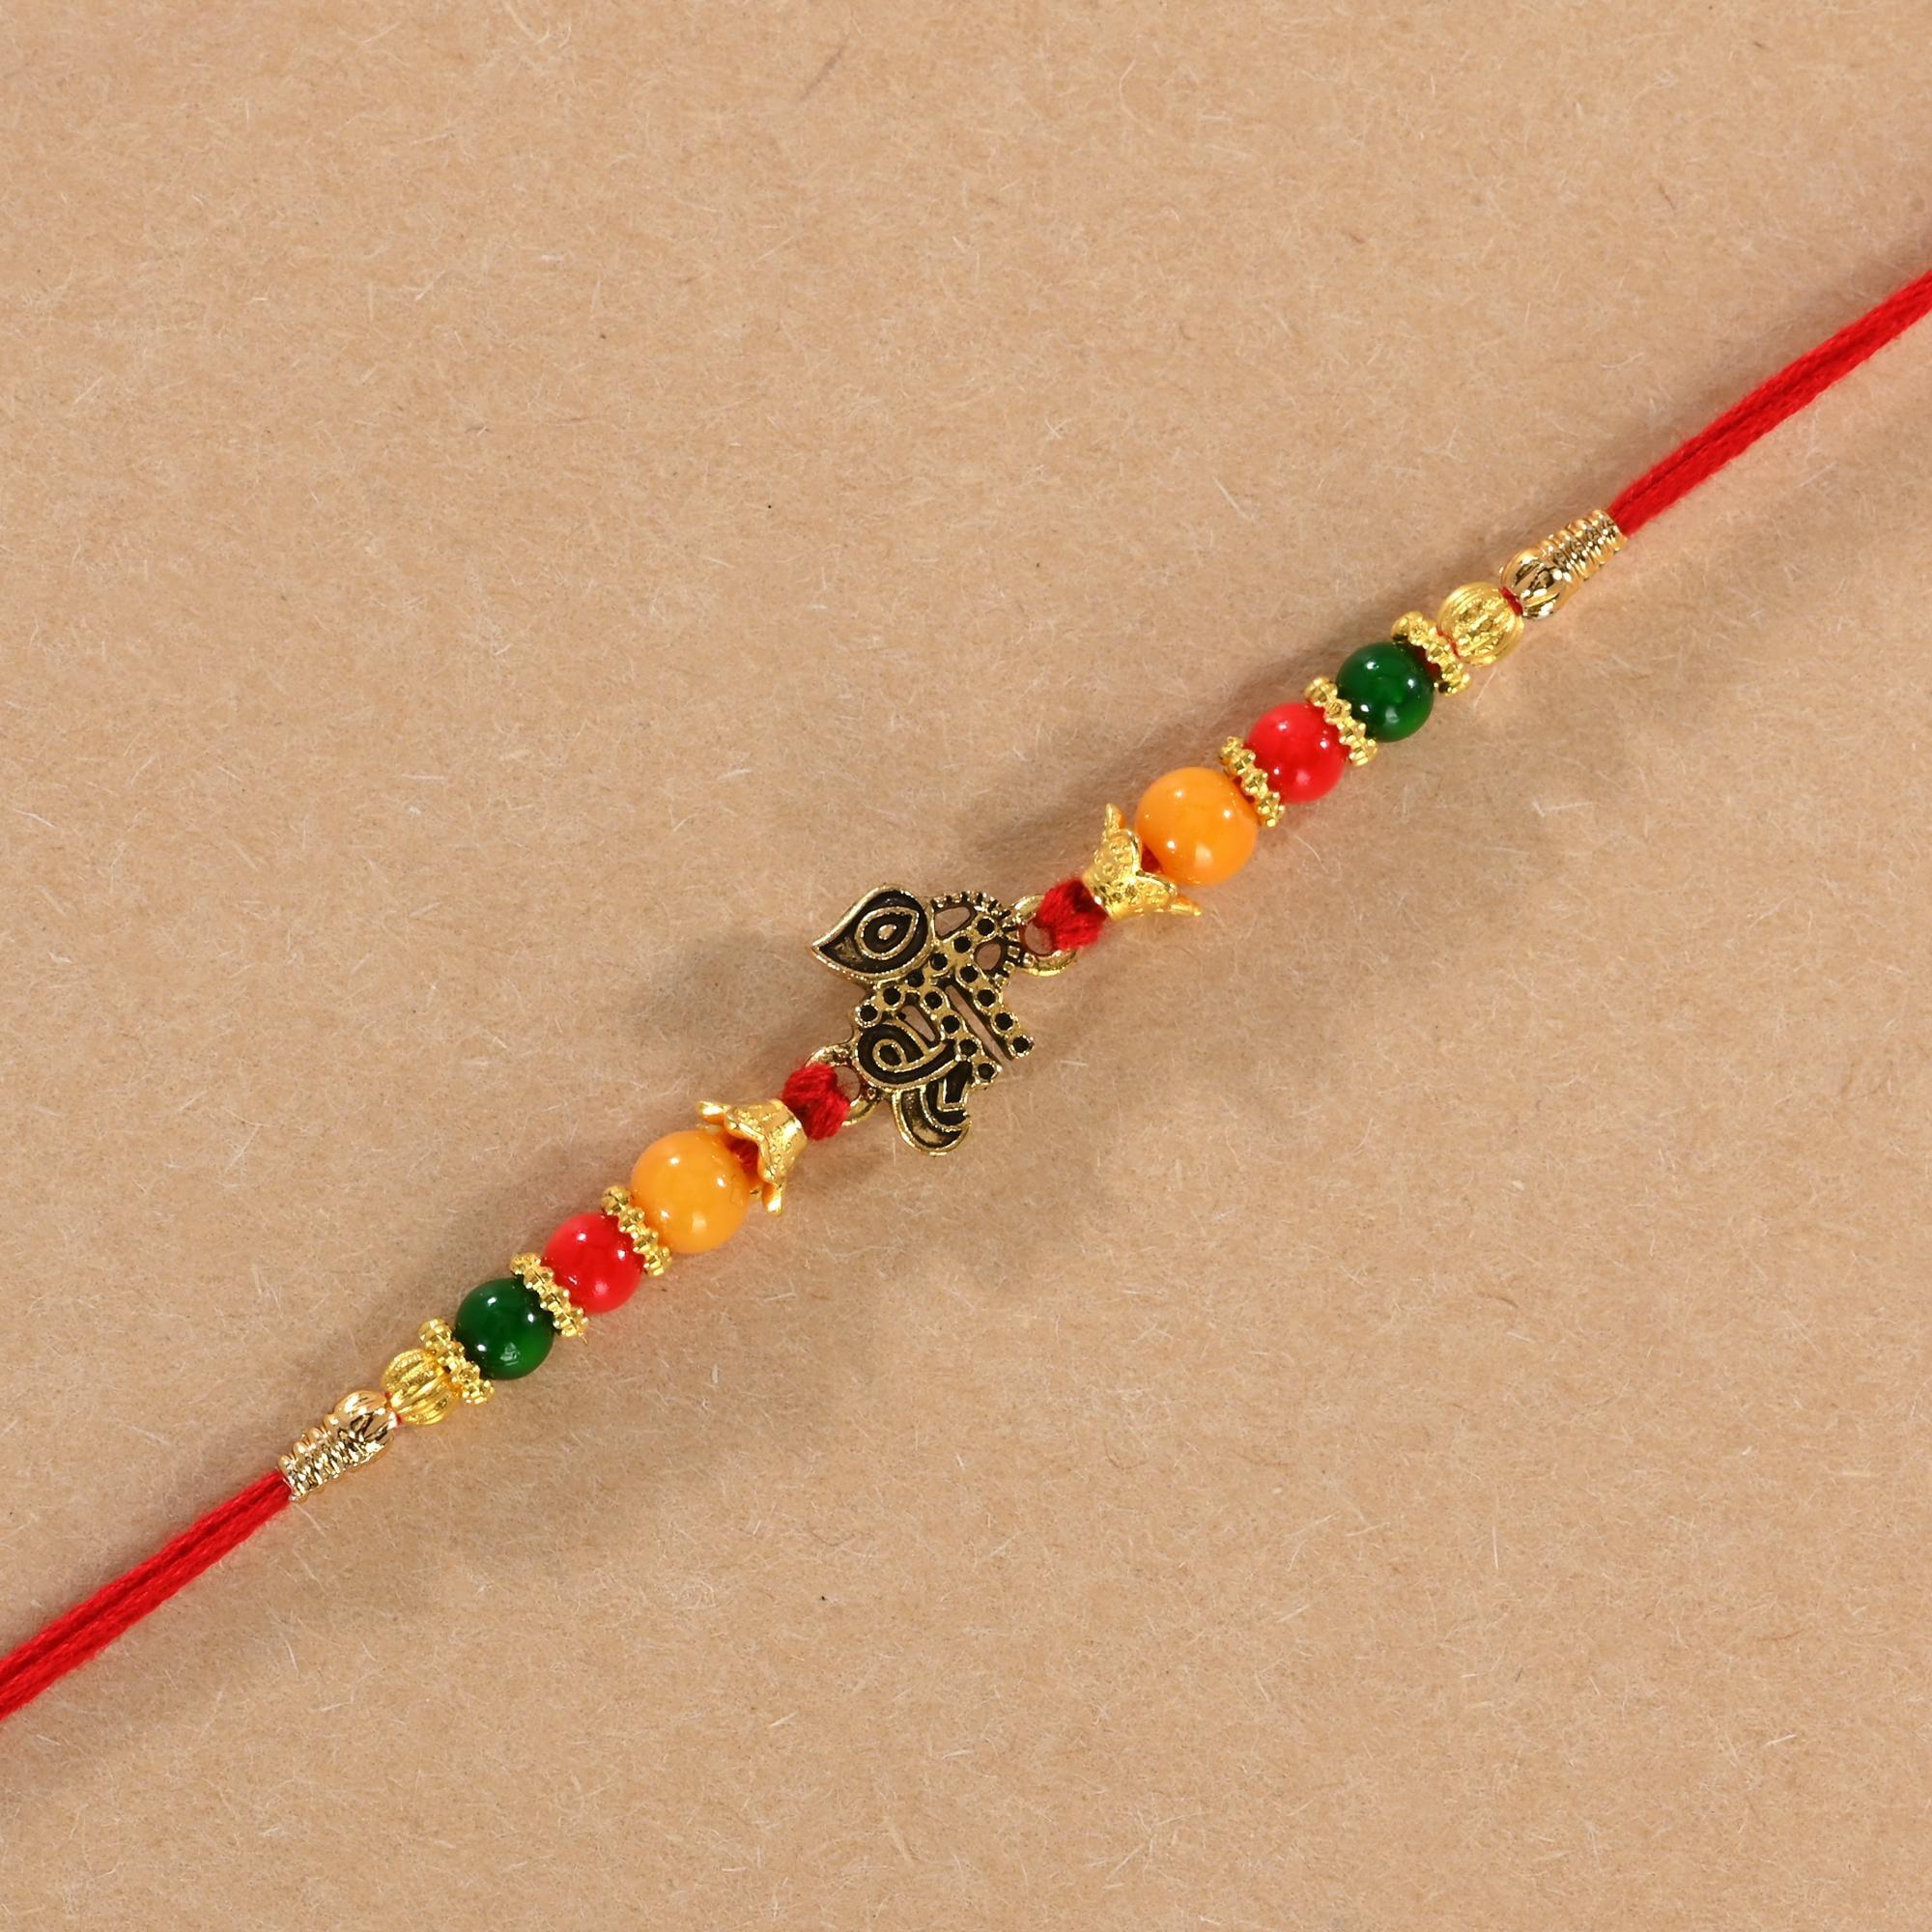
Alampata Multicolor Combo of 12 Stone Rakhi Set for Men with Roli Chawal Rakhi for Brother
Type: Rakhis
Brand: ALAMPATA
Price: Rs. 199
 Rakhi Traditional Rakshabandhan Gift to Brothers from Beloved Sisters Rakshabandhan or Rakhi is a festival celebrating and honoring sibling love. It is love at its purest & deepest point and is portrayed in the form of the sister reminding the brother of the undying bond between them by tying a holy thread and true to his nature the brother reiterates his pledge to care for his sister in body mind and spirit. Honoring this ancient festival of morals and self-sacrificing love, we brings home-spun rakhis prepared in the time honored tradition and with same love & care that equates sisterly love. Respecting the values that Rakhi represents we bring you rakhis made with auspicious material like moli and woven with kundan, zardosi etc
Features: rakhi for brother,indian festival,rakshabhandan,rakhi,bhaiya rakhi,india,brother,sister,festival
Included: 12